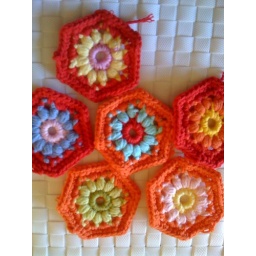
flowery hexagons in red & orange